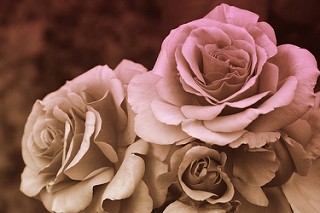
Flower: rose